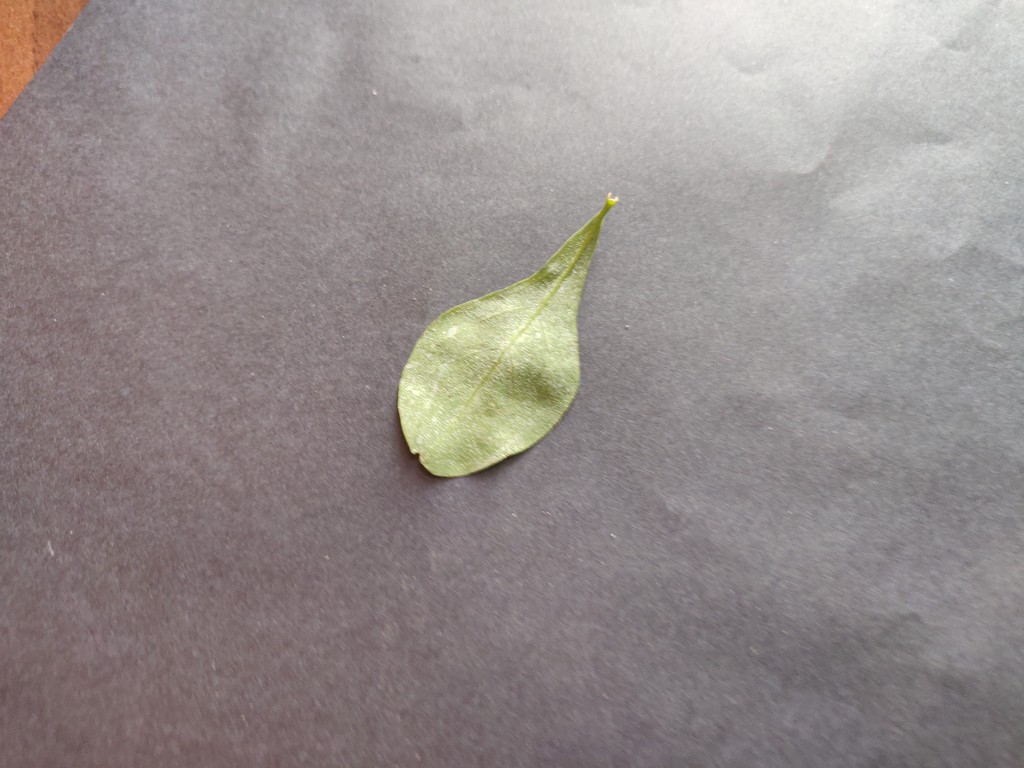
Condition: Healthy
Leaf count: single
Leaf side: back